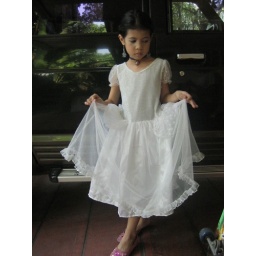
skater girl in a white dress